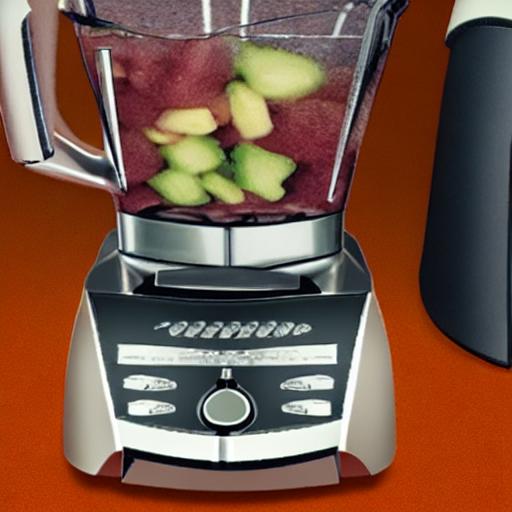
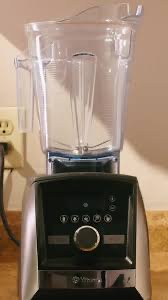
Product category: items_blender
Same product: no